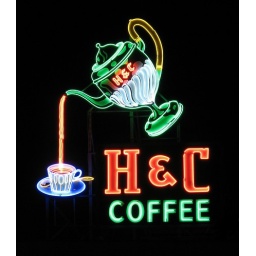
Full cup of coffee from the wonderfully restored H&amp;amp;C Coffee sign in downtown Roanoke